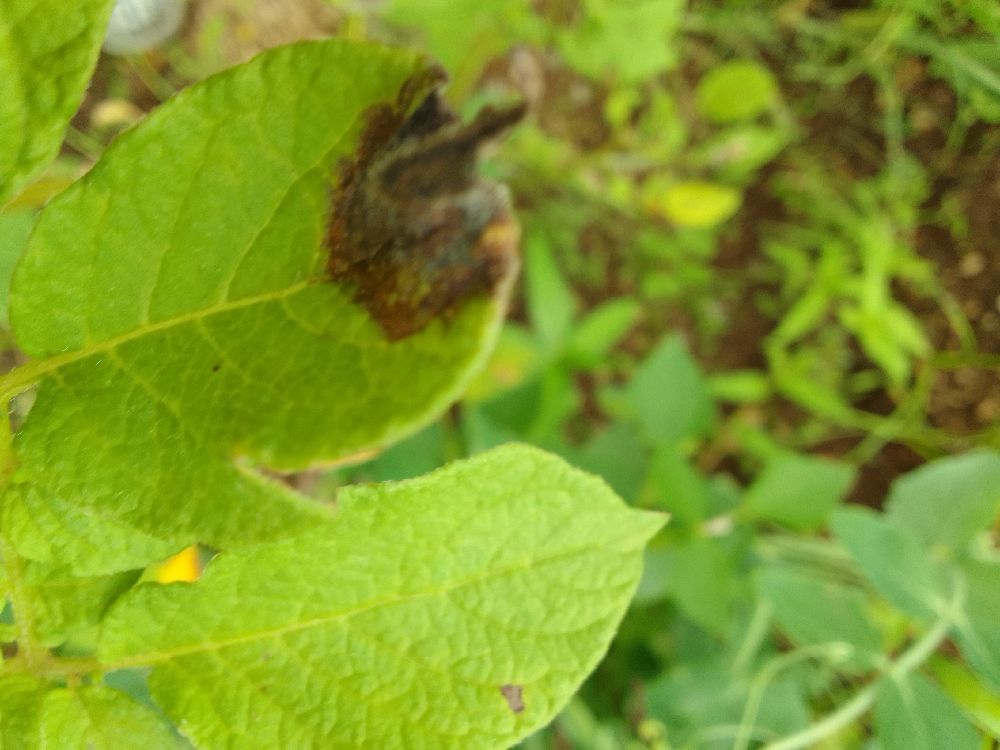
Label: Late blight